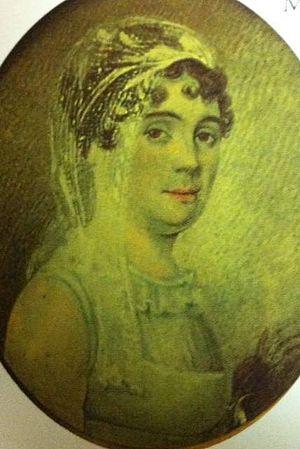
Alphonsine-Thérèse-Bernardine-Julie de Montgenêt de Saint-Laurent née le 30 septembre 1760 à Besançon et morte le 8 août 1830 à Paris est l'épouse du baron de Fortisson, colonel de l'armée française, et la maîtresse du prince Édouard-Auguste de Kent.